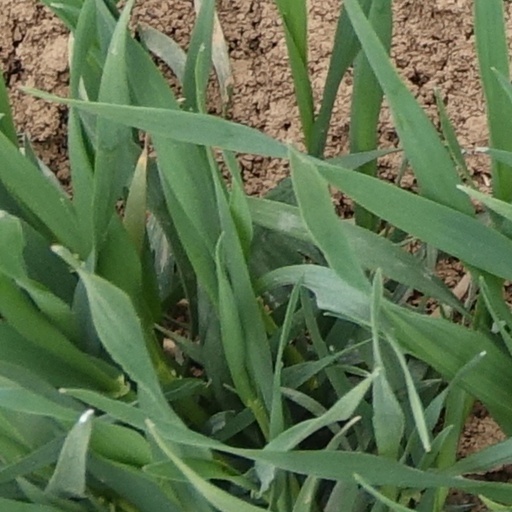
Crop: wheat